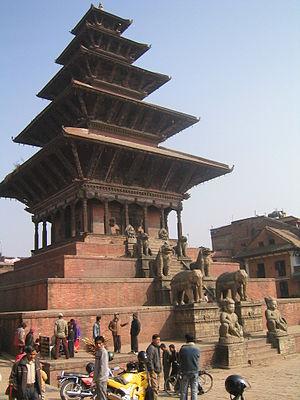
Bhaktapur - de bhakta, dévot et pura, la ville - ou Bhadgaon - ou encore Khwopa en newari - est une ville du Népal située dans la zone de la Bagmati, à 13 kilomètres à l'est de Kathmandou et à 1 401 mètres d'altitude. Au recensement de 2011, la ville comptait 81 748 habitants.